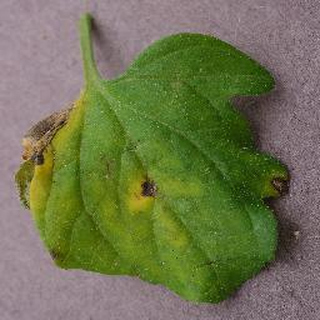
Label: tomato_septoria_leaf_spot